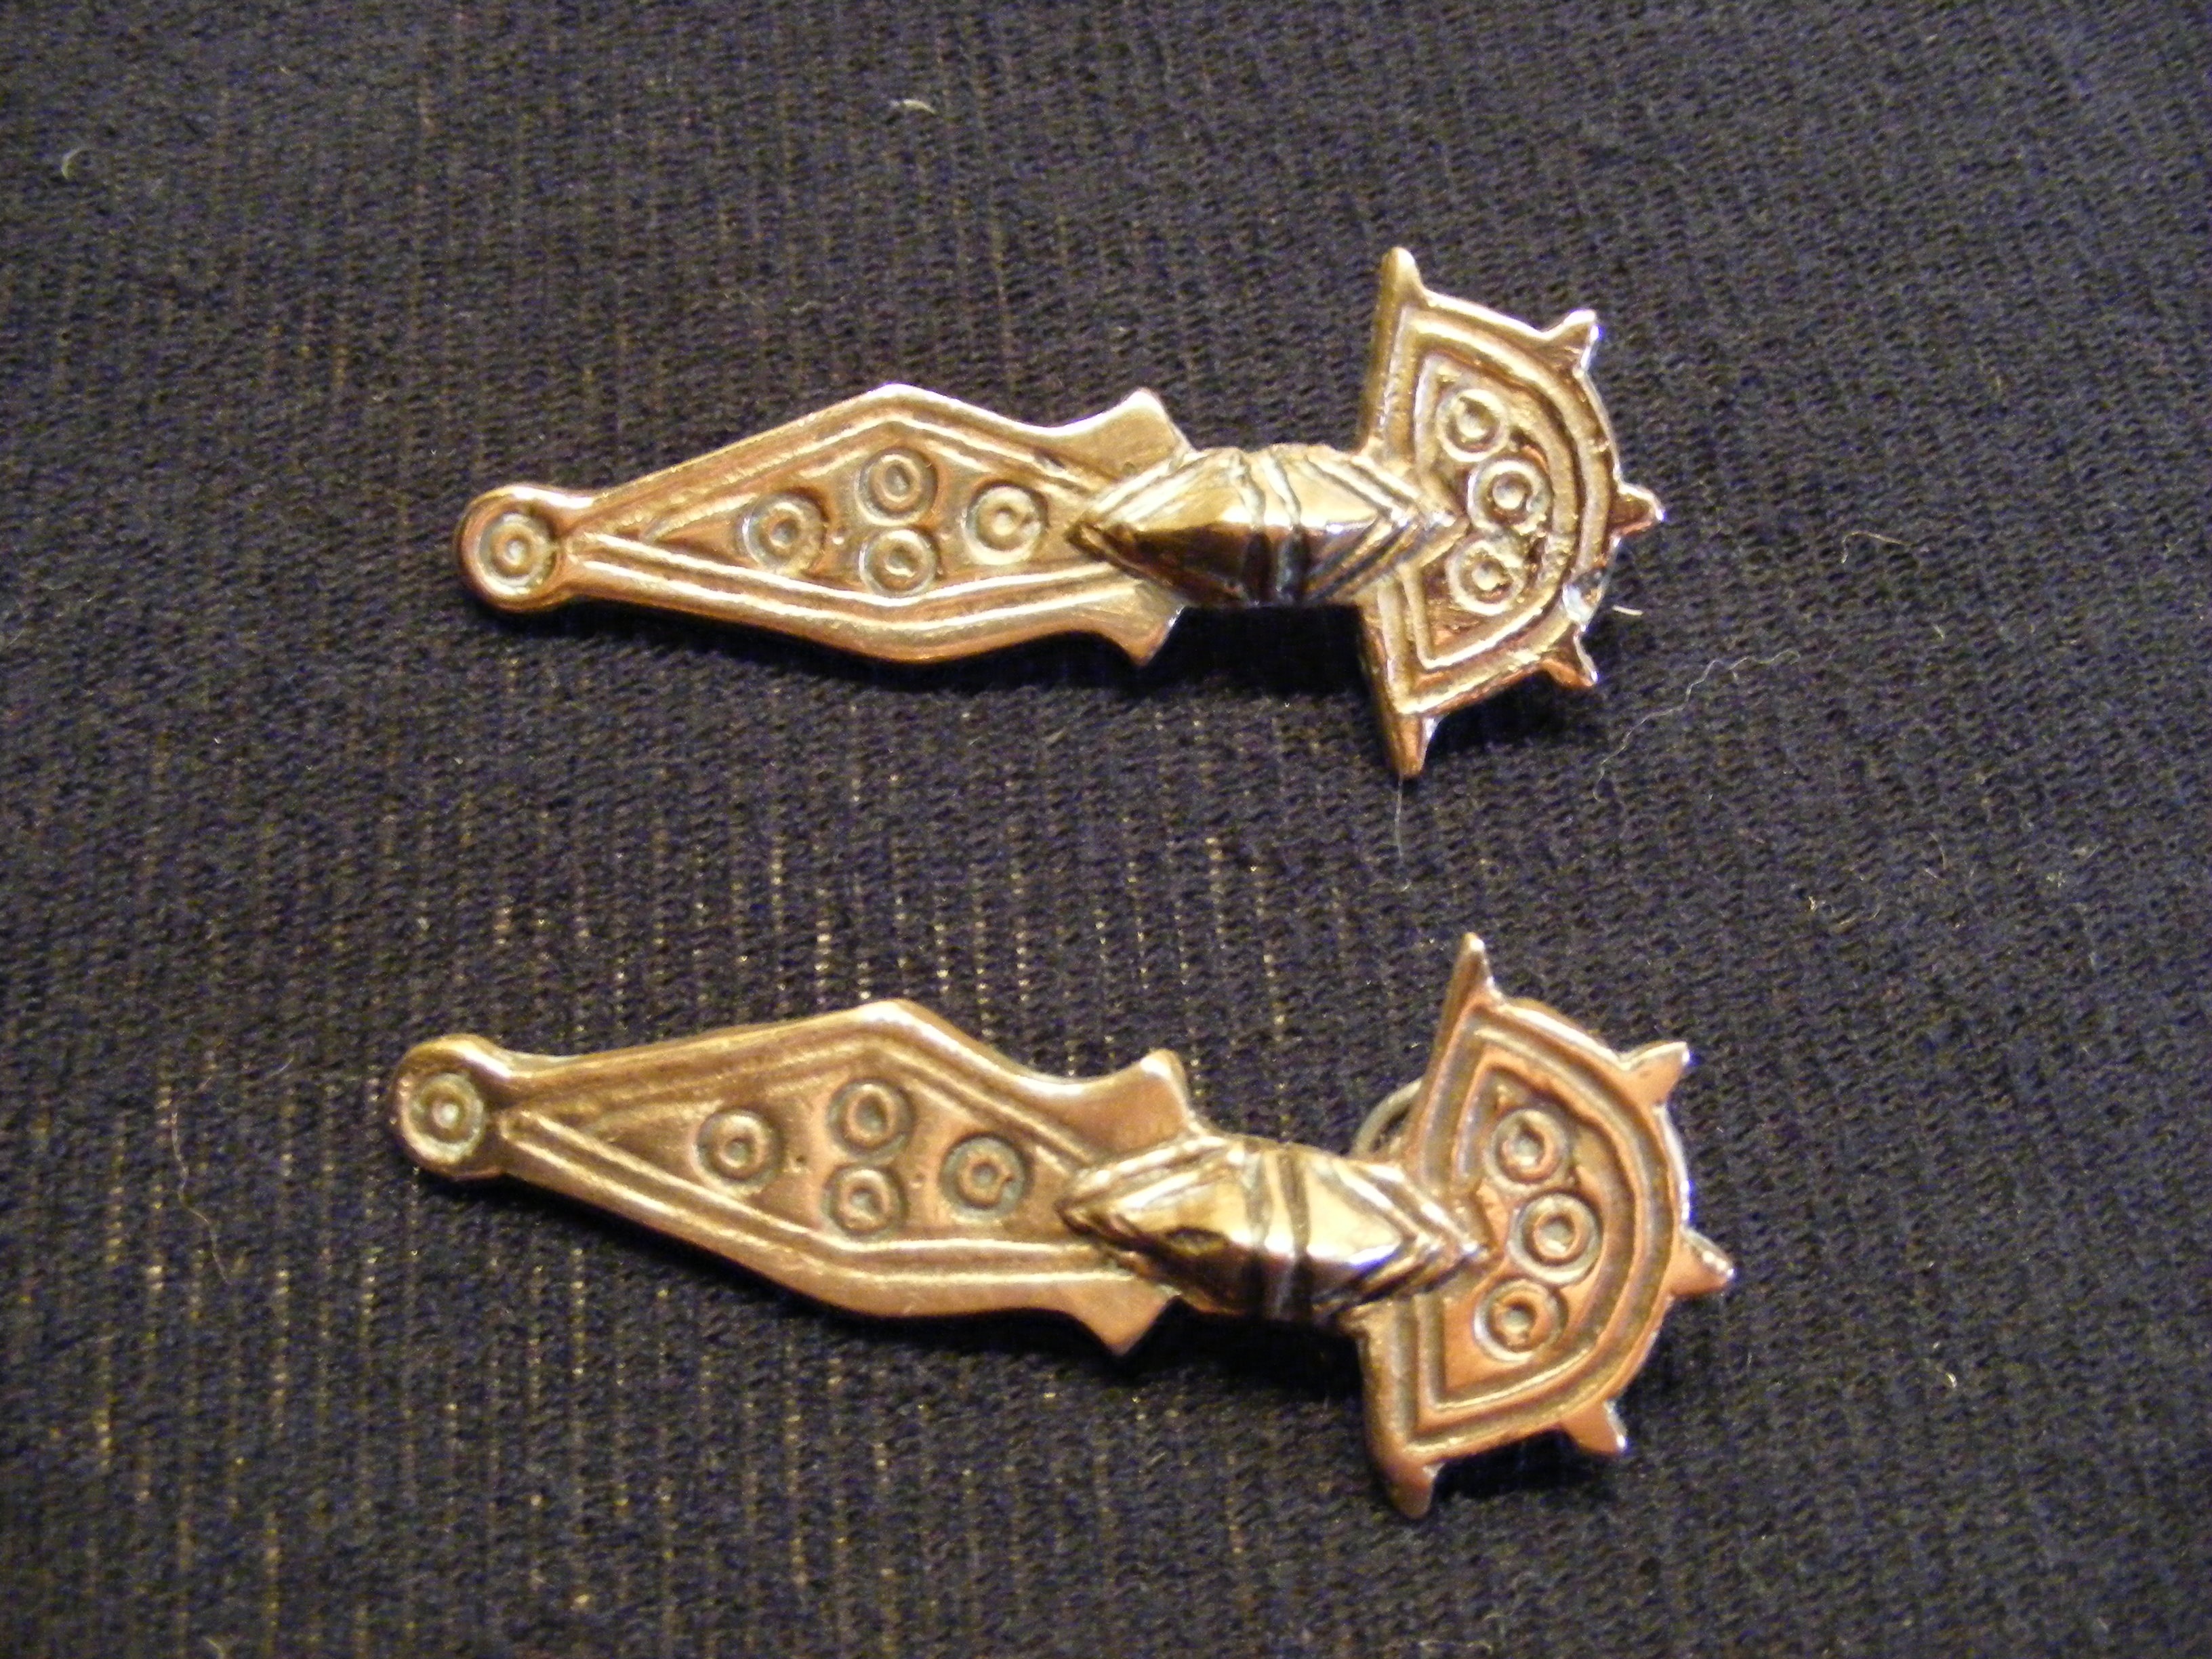
symbol, bronze, middle ages, crucifix, primer, award, fashion accessory